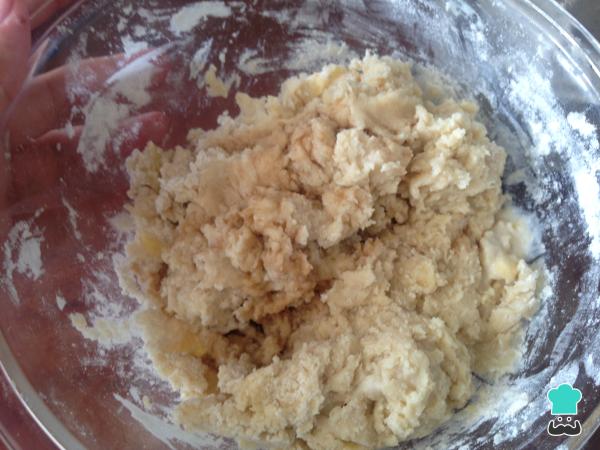
Mezcla la harina, la sal y el polvo de hornear con un tenedor. Agrega la mantequilla a temperatura ambiente y aplana con un tenedor hasta que queden grumitos, luego vierte poco a poco la leche o agua caliente mientras amasas bien hasta tener una mezcla homogénea.